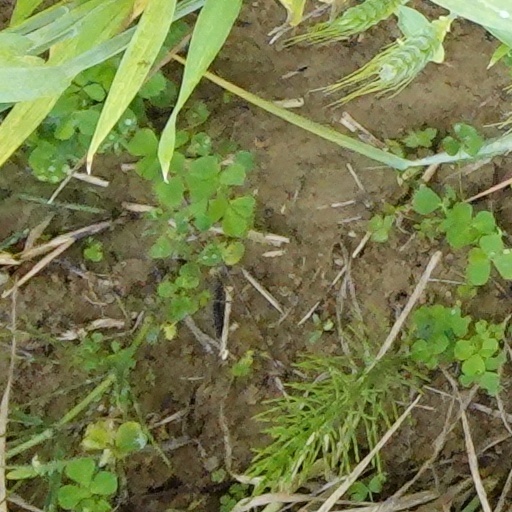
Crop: wheat